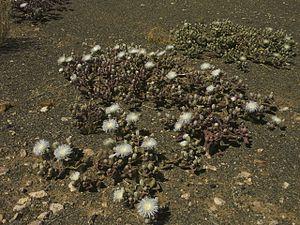
Ficoïde à cristaux, Mesembryanthemum crystallinum L., Namaqualand, Goegap Réserve naturelle, Cap-du-Nord, d'Afrique du Sud Galego: Mesembryanthemum crystallinum L., Namaqualand, Goegap N.R., Sudáfrica Magyar: Mesembryanthemum crystallinum L., Namaqualand, Goegap N.R., Dél-afrikai Köztársaság Italiano: Mesembryanthemum crystallinum L., Namaqualand, Goegap Aree naturali protette, Capo Settentrionale/Northern Cape, Sudafrica Lëtzebuergesch: Mesembryanthemum crystallinum L., Namaqualand, Goegap Naturschutzgebitt, Nordkaap, Südafrika Lietuvių: Mesembryanthemum crystallinum L., Namaqualand, Goegap N.R., Šiaurės Kapas, Pietų Afrikos Respublikos
Les plantes du genre Mesembryanthemum appartiennent à la famille des Aizoacées. Les espèces de ce genre sont appelées ficoïdes en français.
La ficoïde glaciale est une plante de la famille des Aizoacées, originaire sud-est africain. Elle est cultivée pour l'ornement, et parfois pour la consommation. Les feuilles sont comestibles cuisinées à la manière des épinards ou crues en salade. Elles ont un goût iodé qui n'est pas sans rappeler la salicorne, voire certains fruits de mer. A la Réunion, elle est désignée sous le terme de brède glaciale.